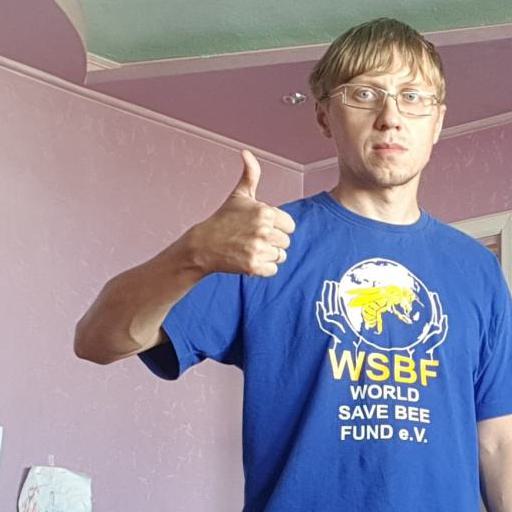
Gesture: like